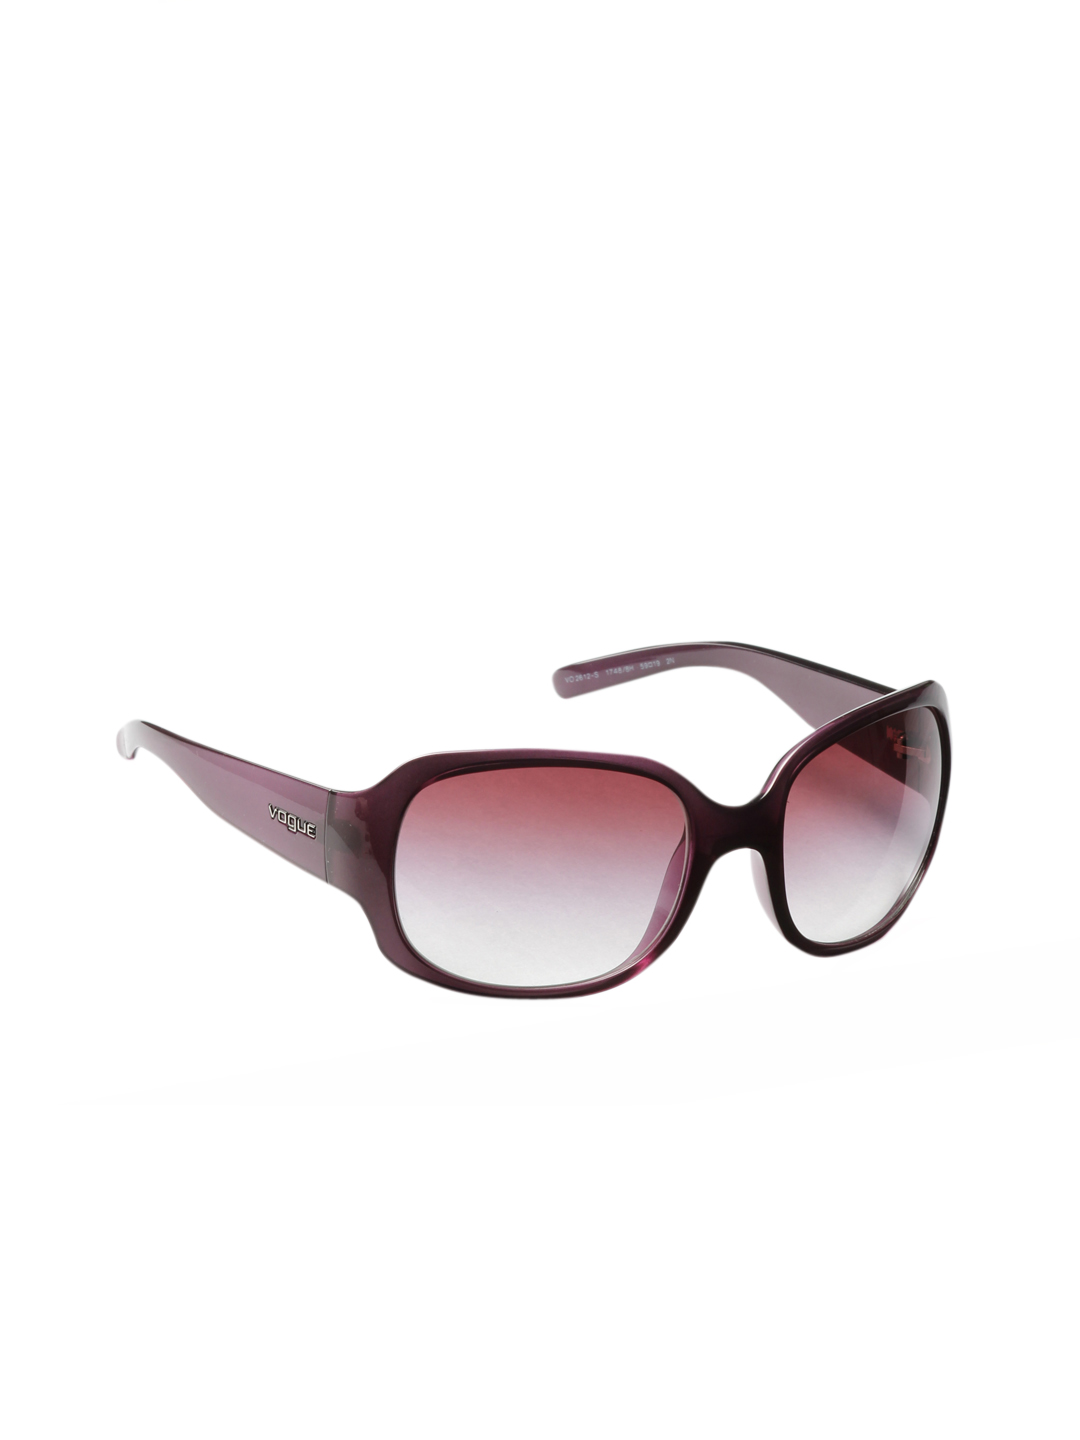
Vogue Women Purple Sunglasses
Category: Accessories / Eyewear / Sunglasses
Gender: Women
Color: Purple
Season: Winter 2016
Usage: Casual